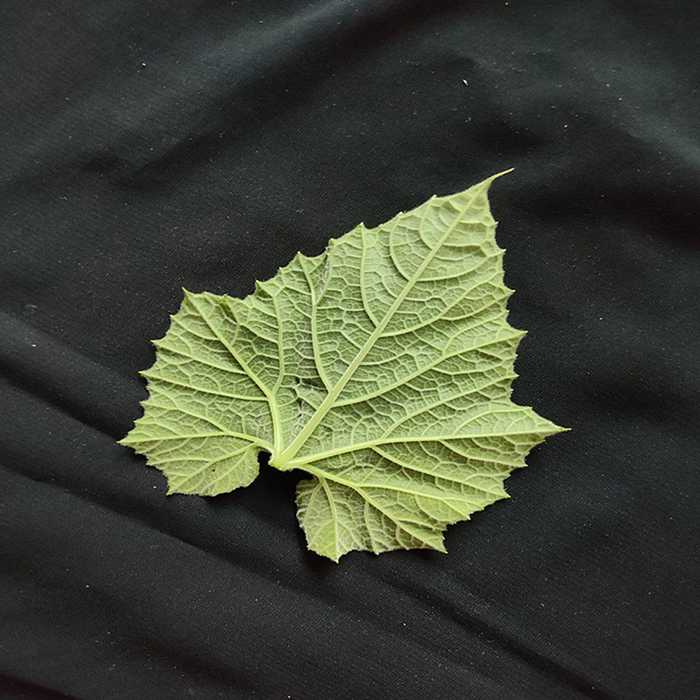
Plant: Bottle gourd
Label: Fresh leaf